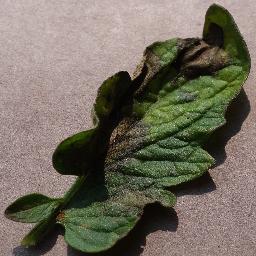
Label: Tomato___Late_blight